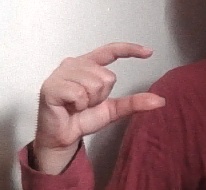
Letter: dal